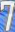
Number: 7